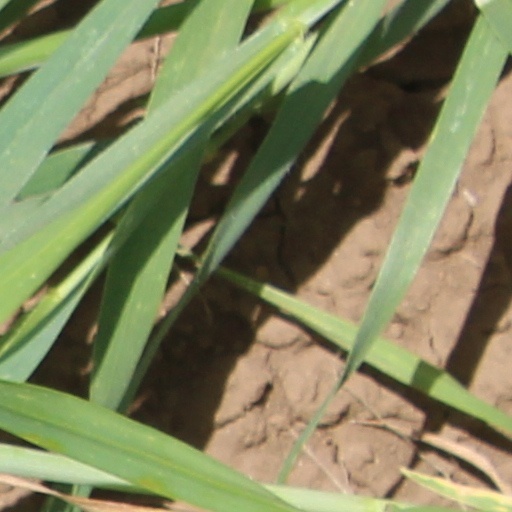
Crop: wheat